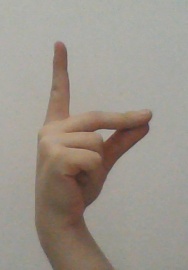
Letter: ta